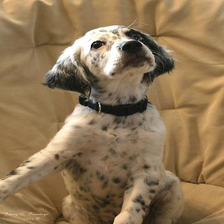
Species: dog
Breed: english setter